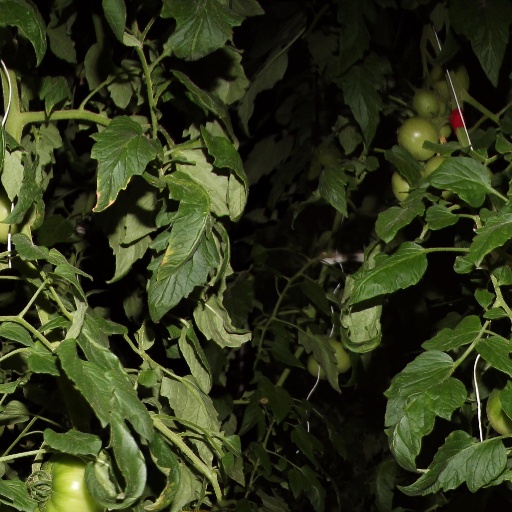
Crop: tomato